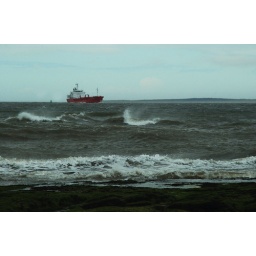
Rough weather in the Mersey estuary - a ship enters the river through an approaching storm.